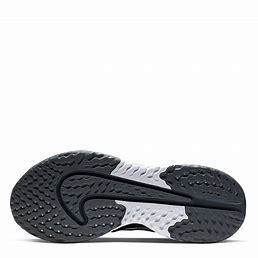
Brand: Nike
Model: Legend React